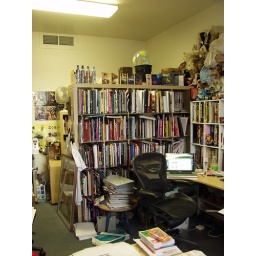
In Your Face Studio. My Aeron chair and design books. Over 600 design books in my library now.